Sèvres

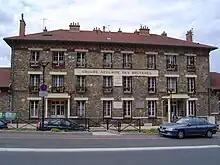
Le groupe scolaire des Bruyères

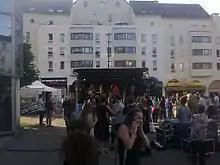
Concert for the 2014 Festival of Music in "Place Gabriel Péri" in Sèvres

The department manages a middle school ("collège") and the region of Île-de-France a senior high school/sixth-form college ("lycée") by the name of Lycée Jean-Pierre-Vernant in memory of the and historian. The college/high school welcomes the international sections of Sèvres (bilingual French/English and French/German) recognised for their excellence. These prepare undergraduate French and OIB (Baccalauréat International Option).